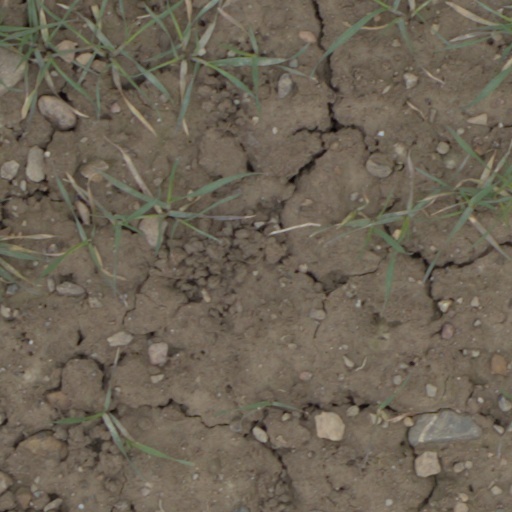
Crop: wheat